Exploration of the Moon

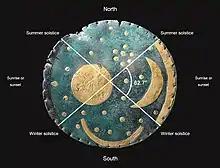
The Nebra sky disc, found near a possibly astronomical complex, most likely depicting the Sun or full Moon, the Moon as a crescent, the Pleiades and the summer and winter solstices as strips of gold on the side of the disc, with the top representing the horizon and north

The ancient Greek philosopher Anaxagoras, whose non-religious view of the heavens was one cause for his imprisonment and eventual exile, reasoned that the Sun and Moon were both giant spherical rocks, and that the latter reflected the light of the former. Plutarch, in his book "On the Face in the Moon's Orb", suggested that the Moon had deep recesses in which the light of the Sun did not reach and that the spots are nothing but the shadows of rivers or deep chasms. He also entertained the possibility that the Moon was inhabited. Aristarchus attempted to compute the Moon's size and distance from Earth, although his estimated distance of 20 times Earth's radius (which had been accurately determined by his contemporary Eratosthenes) proved to be about a third the actual average distance.